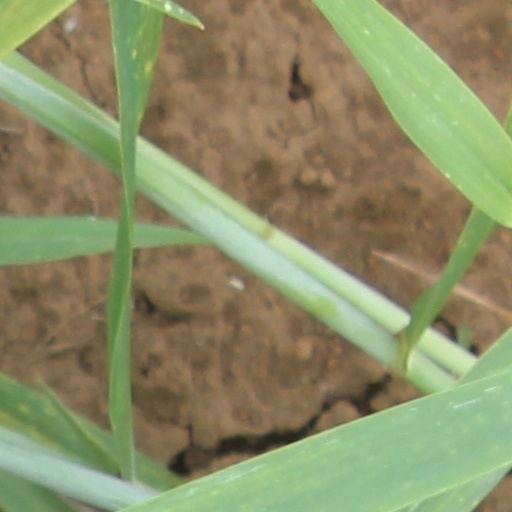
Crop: wheat